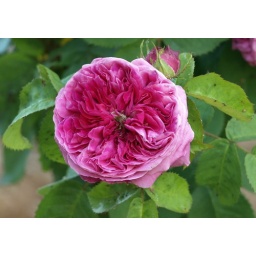
This rose garden is on the north bank of the river Torrens, between the University footbridge and the Albert bridge near the Zoo.